Margaret Brooke

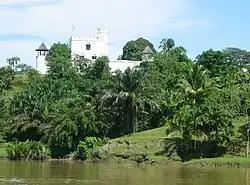
Fort Margherita was erected by Rajah Charles and named after his wife, the Ranee Margaret

One of Oscar Wilde's fairytales, "The Young King", is dedicated to "Margaret, Lady Brooke, The Ranee of Sarawak".